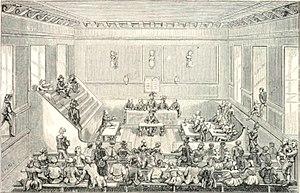
Le tribunal révolutionnaire durant la Révolution française. Gravure publiée dans l'ouvrage de Charles-Aimé Dauban, La démagogie en 1793 à Paris, ou Histoire, jour par jour, de l'année 1793, Paris, H. Plon, 1868.
L'histoire de Lyon inventorie, étudie et interprète l'ensemble des événements du passé liés à cette ville.
Jean-Nicolas Pache, né à Verdun le 5 mai 1746 et mort à Thin-le-Moutier le 18 novembre 1823, est un homme politique français, actif pendant la Révolution.
La Terreur est le terme communément employé pour désigner une période de la Révolution française entre 1793 et 1794. Elle est caractérisée par la mise en place d'un gouvernement révolutionnaire, centré sur le comité de salut public et le comité de sûreté générale. Cette suspension temporaire du gouvernement de la convention a pour but de faire face aux multiples troubles que connaît alors la France : révolte fédéraliste, insurrection vendéenne, guerre extérieure menée par les puissances monarchistes d'Europe. La terreur se caractérise ainsi par un État d'exception destiné à endiguer militairement, politiquement, et économiquement la crise multiple à laquelle le pays est alors confronté.
Lyon, sous la Révolution, connait un destin funeste en osant s'opposer en 1793 aux montagnards. Prise militairement, elle est sévèrement réprimée et sort de la tourmente révolutionnaire très affaiblie.
Jean Conrad de Kock, né Johannes Conradus de Kock à Heusden le 26 janvier 1756 et guillotiné à Paris le 24 mars 1794, est un avocat, banquier et patriote hollandais.
Jean-Claude Boutay, né à Sarreguemines le 29 novembre 1764, décédé à Saverne le 21 décembre 1823, est Chef de Légion de la Garde Nationale du district de Sarreguemines en 1789, nommé Juré pour la Haute-Cour de Justice du département de la Moselle en 1799 puis Colonel du corps franc de la 3ᵉ division militaire créé en 1814 par Napoléon Ier.
La guillotine est une machine de conception française, inspirée d’anciens modèles de machines à décapitation, et qui fut utilisée en France pour l’application officielle de la peine de mort par décapitation, puis dans certains cantons de Suisse, en Grèce, en Suède, en Belgique et en Allemagne. En France, une guillotine fonctionna à la prison des Baumettes pour la dernière fois en septembre 1977, et fut remisée définitivement, après l’abolition de la peine de mort en 1981, au Centre pénitentiaire de Marseille.